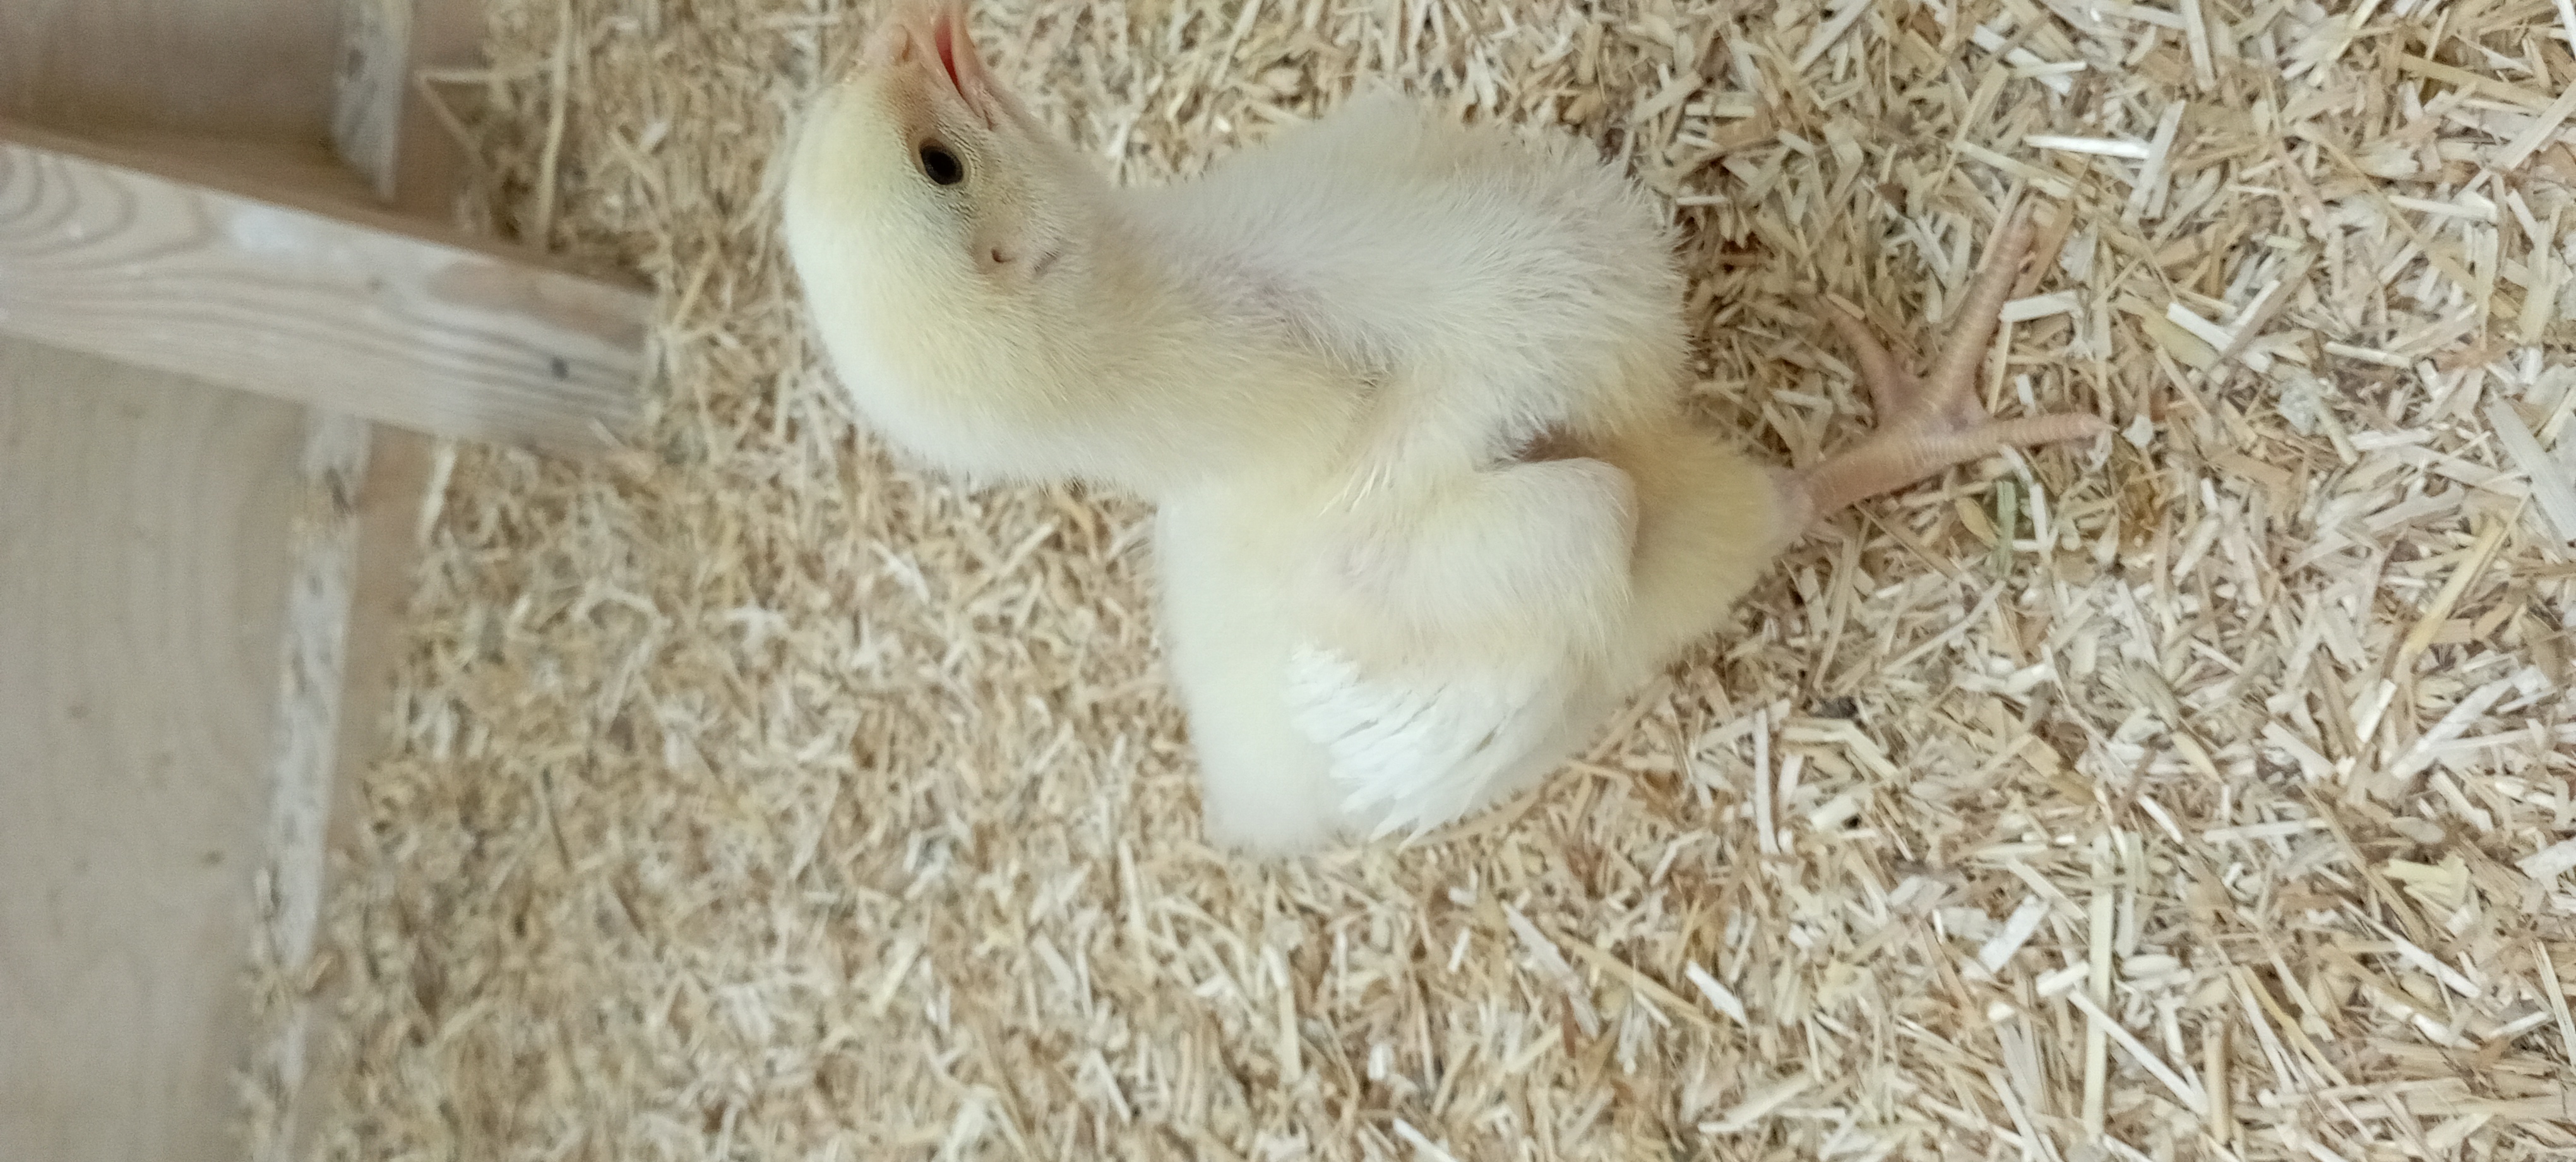
Weight: 206 g